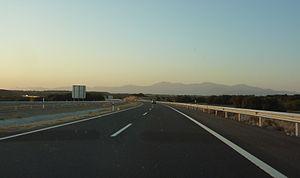
L'autoroute espagnole A-22 est une autoroute qui relie Huesca à Lérida. Elle double la N-240 entre ces 2 villes.